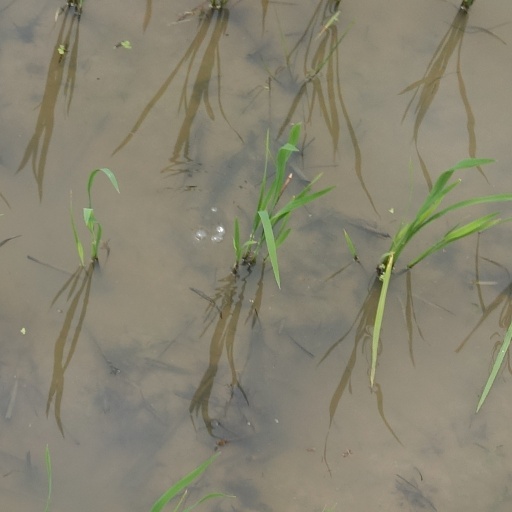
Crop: rice